Emeline S. Burlingame

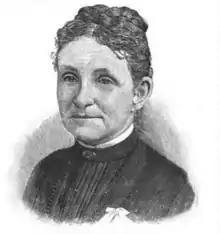
Emeline Burlingame (1889)

It was in 1886, that Burlingame resigned her position as President of the W.M.S. and January, 1887, became editor of the "Missionary Helper". This position she filled for eight years, adding new departments to the magazine.